Never Too Far

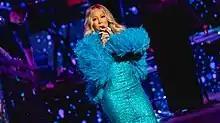
Carey performing "Never Too Far" as part of the #JusticeForGlitter medley of her Caution World Tour (2019)

Though having not promoted "Never Too Far" during the time of its release, Carey embarked on a short promotional campaign for "Never Too Far/Hero" medley, as well as charity benefits for the September 11 attacks victims. At the 2001 Radio Music Awards, Carey made her second public appearance following her breakdown, the first being a performance of "Hero" at the "" telethon on September 21, 2001. Entering the stage in a long black evening gown, Carey performed the medley live, followed by a standing ovation from the audience. On October 21, 2001, a benefit titled was held at Robert F. Kennedy Memorial Stadium in Washington, D.C., accompanied by the charity single "What More Can I Give", in which Carey participated. Carey donned a black open-back dress with a plunging neckline, and performed "Never Too Far/Hero", followed by a live rendition of "What More Can I Give".